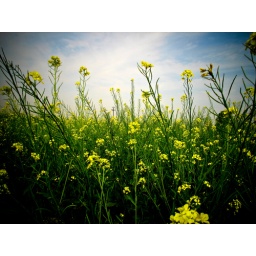
Aspinalls London Builders can provide your home with the latest in green living.